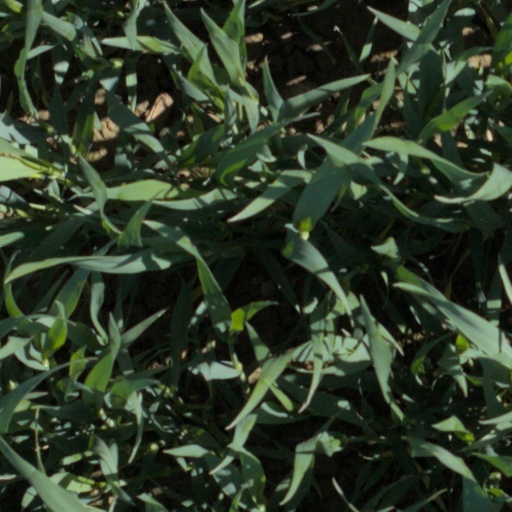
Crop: wheat